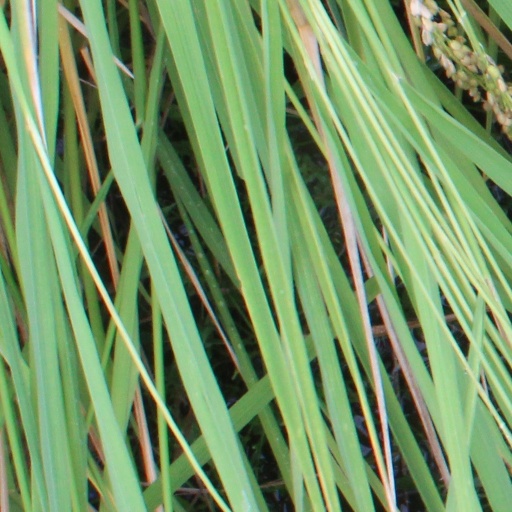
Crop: rice